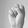
ASL letter: S